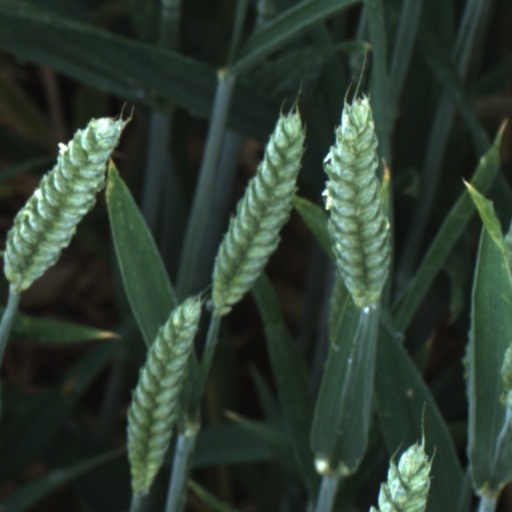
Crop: wheat